Describe the emotion expressed in this image:  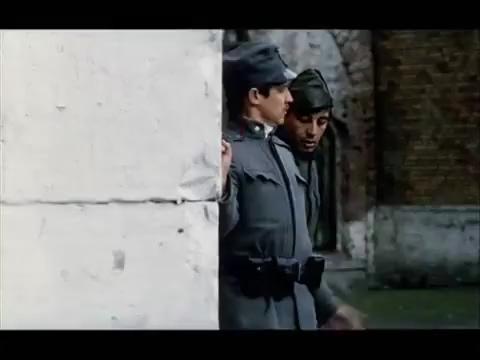
This person displays Suffering, valence and arousal with low intensity.